De Havilland Puss Moth

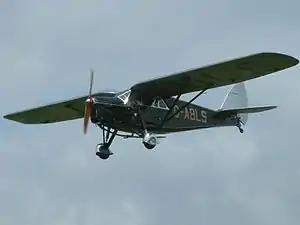
de Havilland DH.80A Puss Moth G-ABLS first registered in 1931

The de Havilland DH.80A Puss Moth is a British three-seater high-wing monoplane aeroplane designed and built by the de Havilland Aircraft Company between 1929 and 1933. It flew at a speed approaching 124 mph (200 km/h), making it one of the highest-performance private aircraft of its era. It was named after the puss moth (pronounced), a species of Eurasian woodland moth.